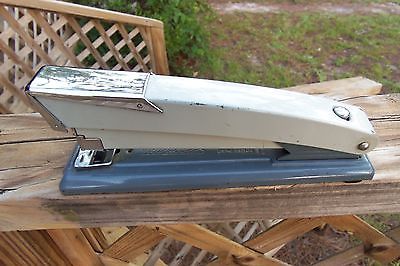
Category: stapler